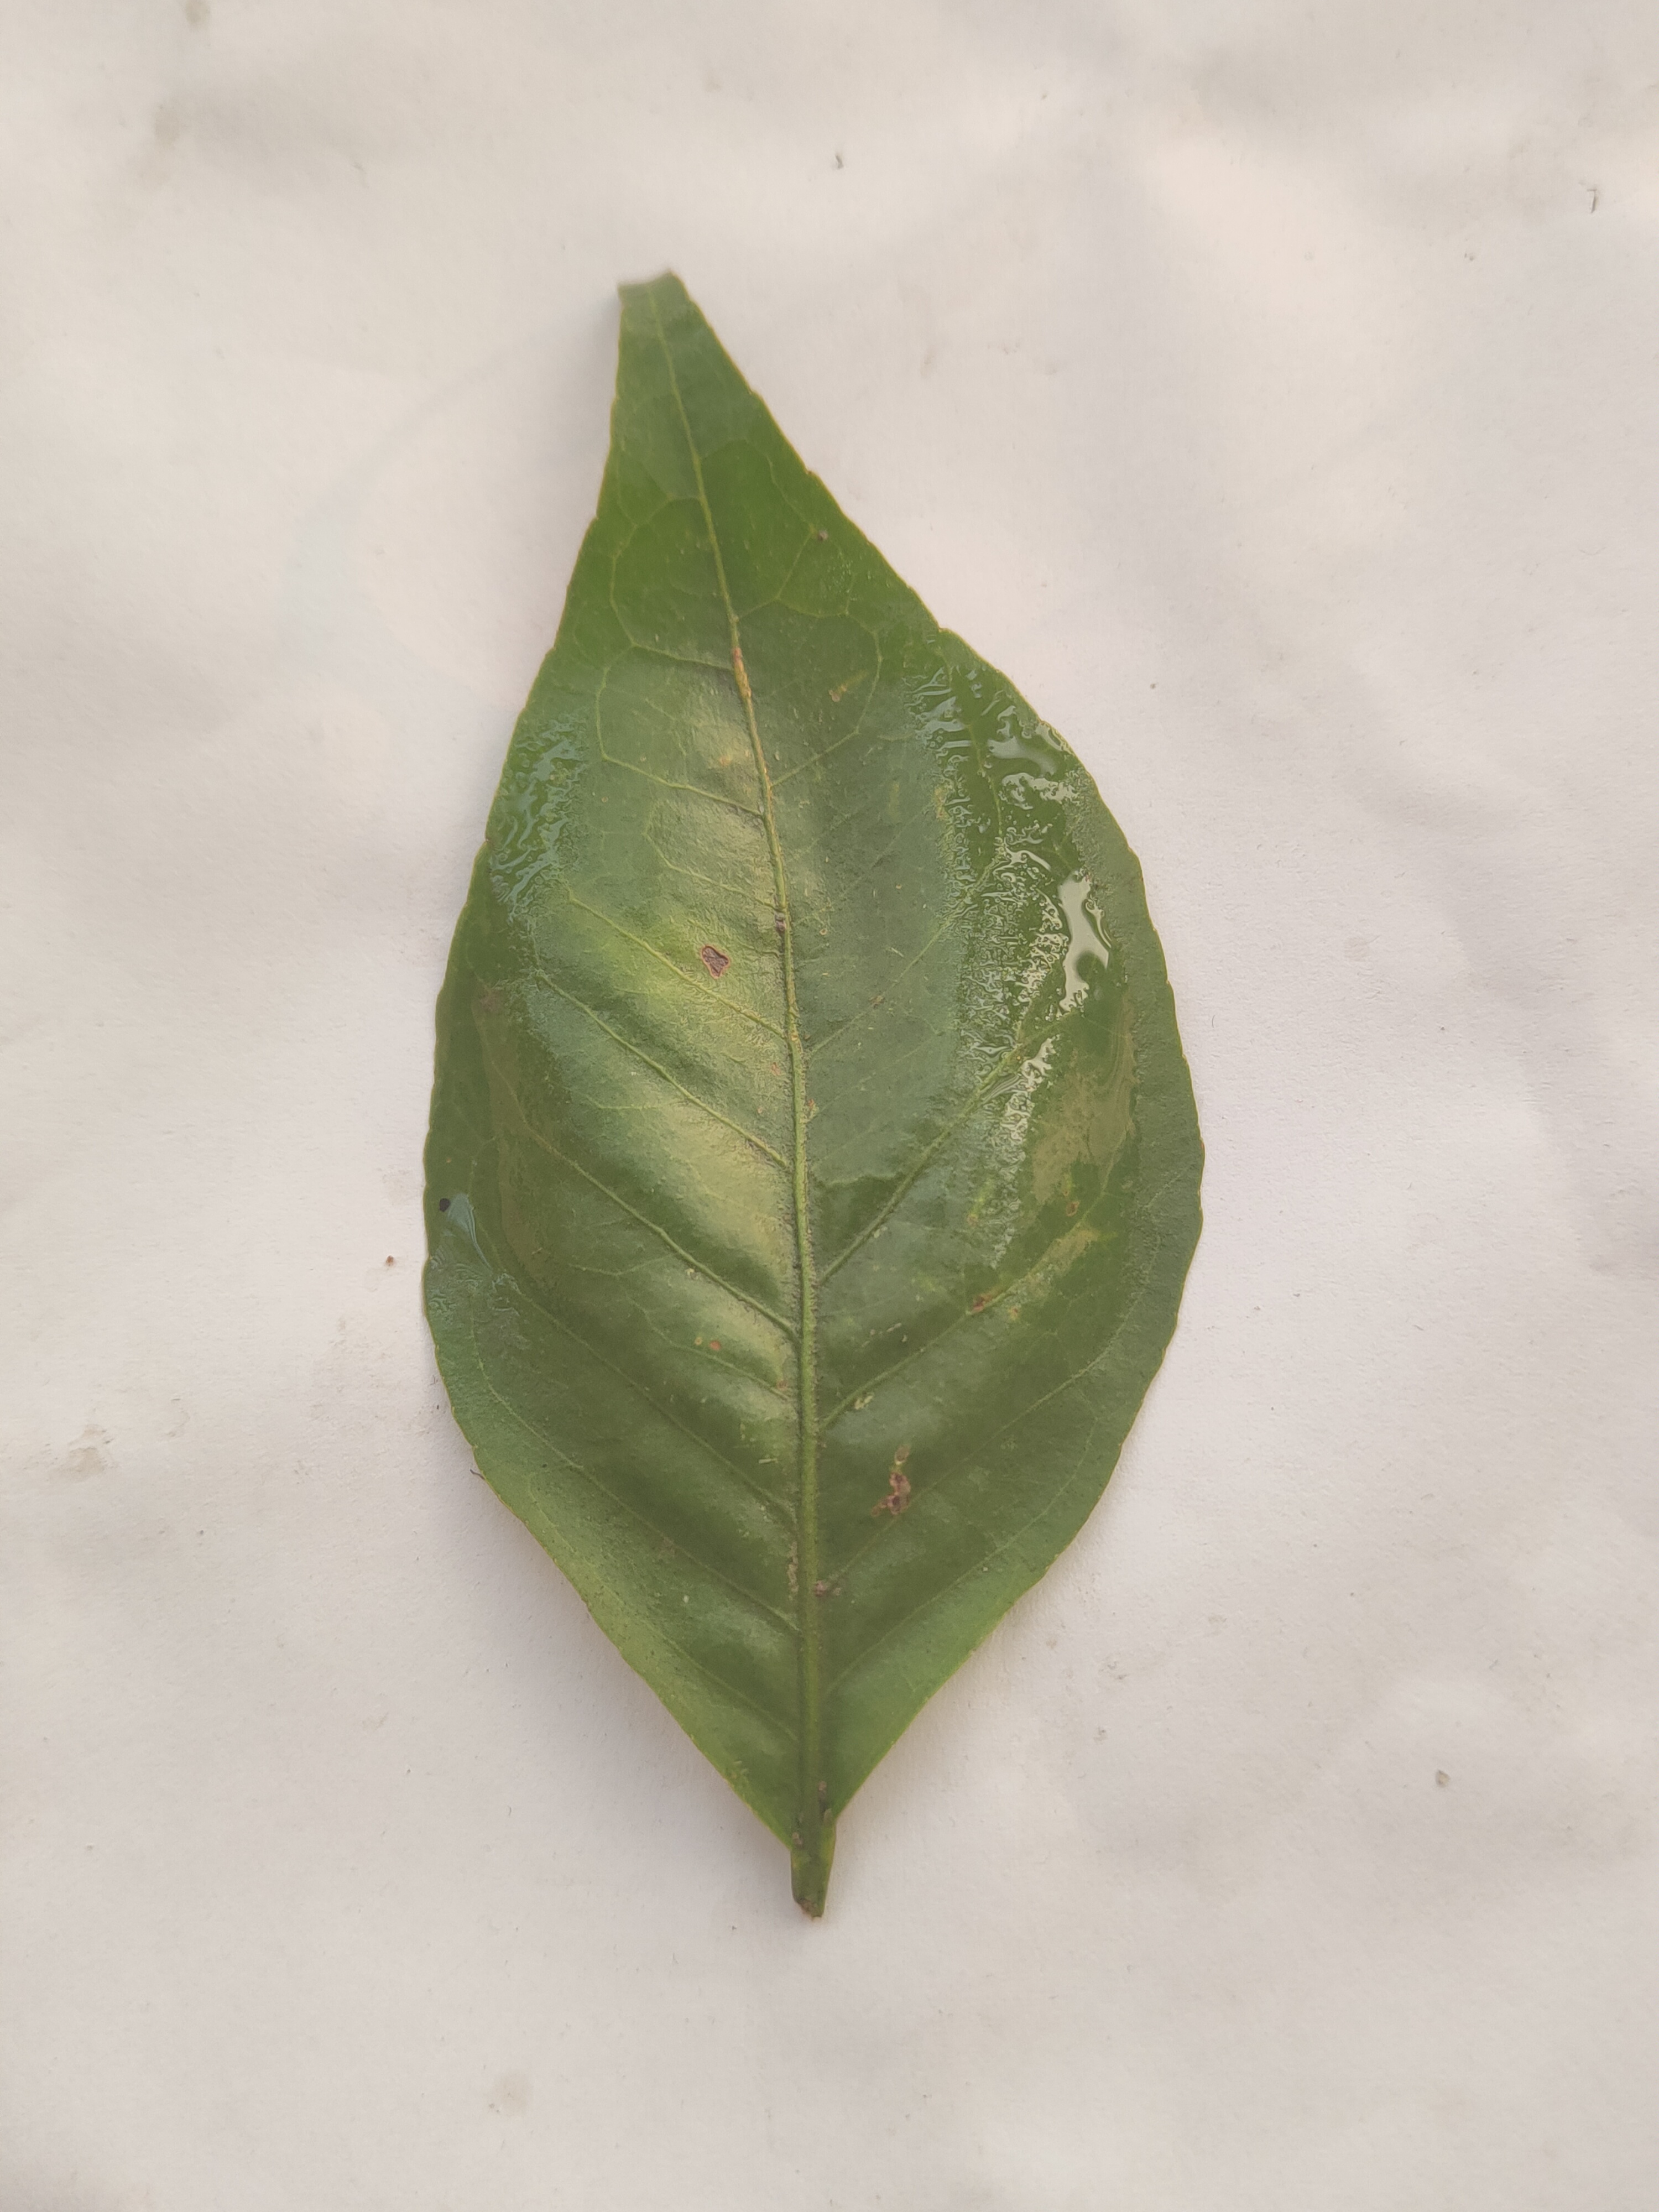
Leaf variety: Aegle marmelos